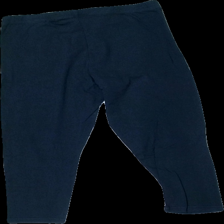
View: back
Type: Tights
Category: Ladies
Brand: Ellos
Colors: Blue
Material: 100% cott
Cut: Regular
Size: 38
Season: All
Price range: <50
Recommended usage: Export